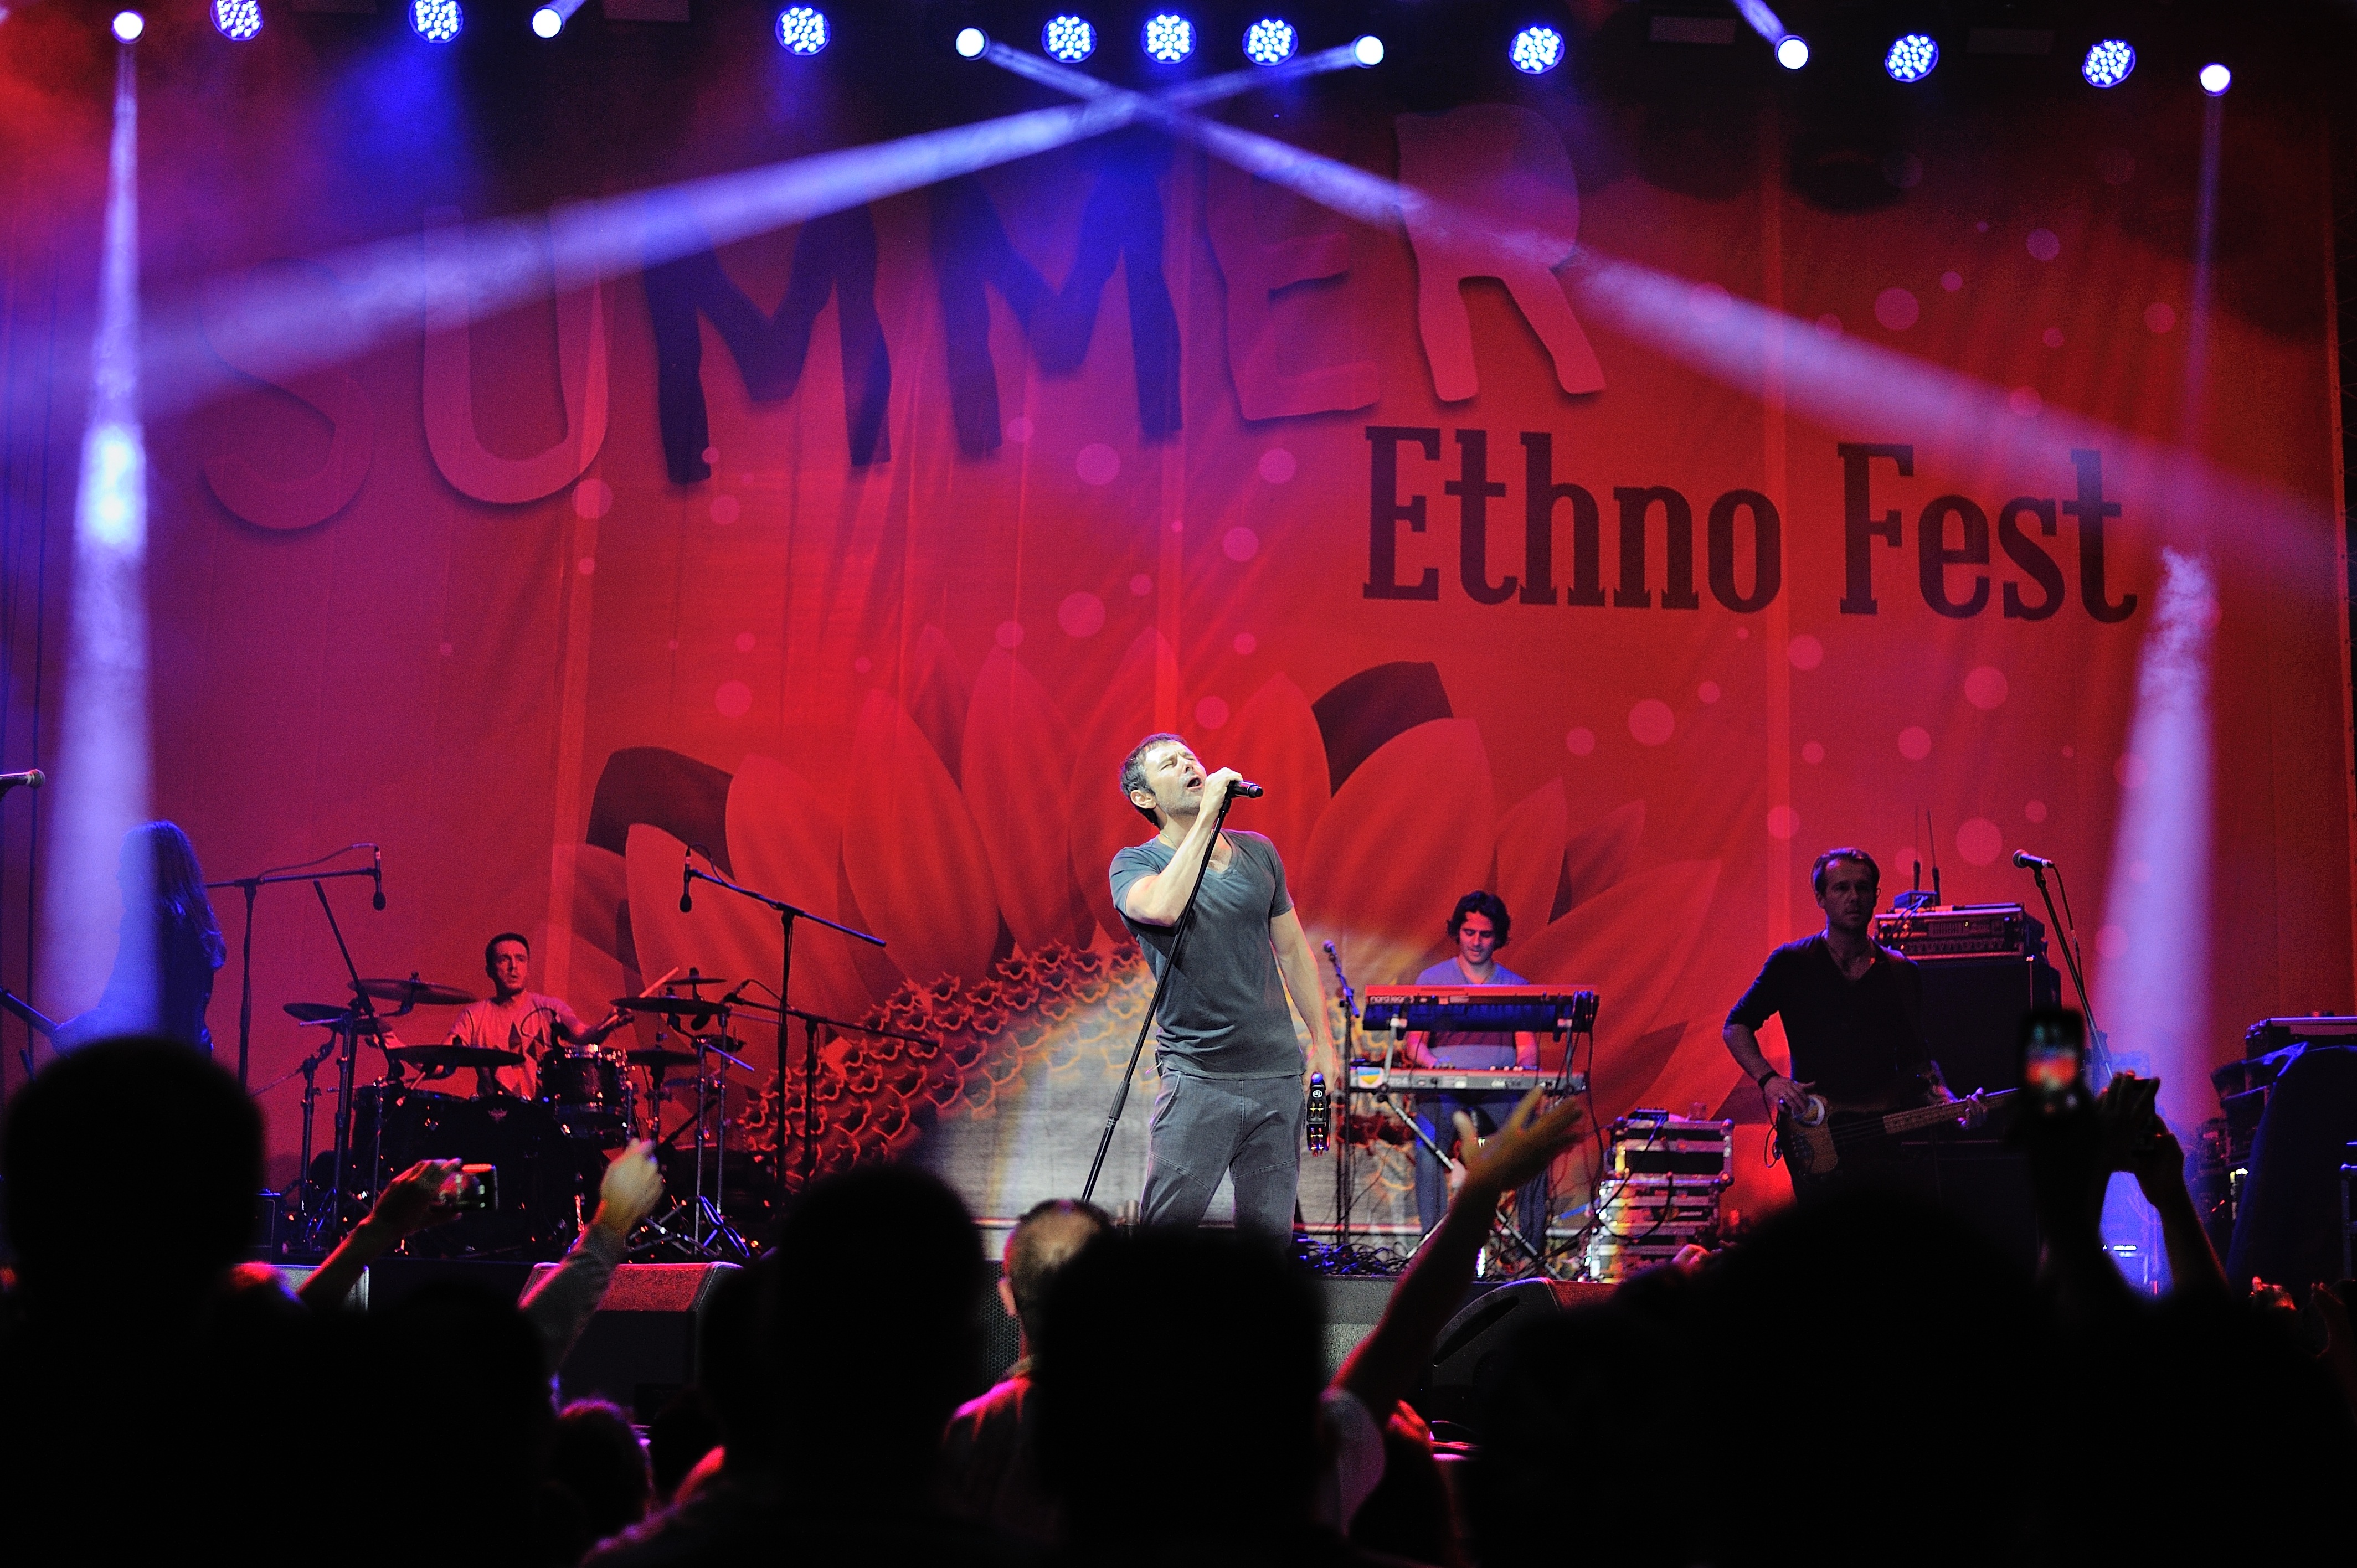
music, crowd, concert, audience, musician, performance art, stage, performance, ukraine, event, th, entertainment, kiev, performing arts, rock concert, musical theatre, svyatoslav vakarchuk, okean elzy